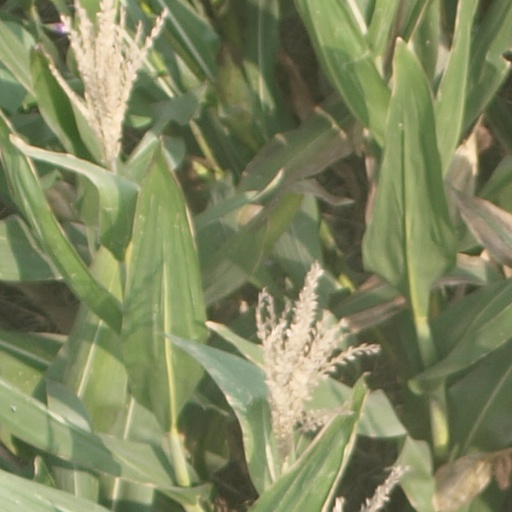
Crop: maize; corn